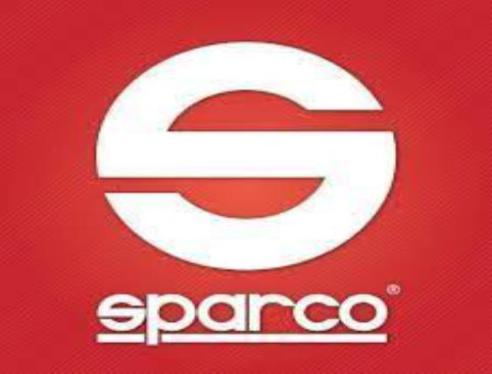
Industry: Clothes